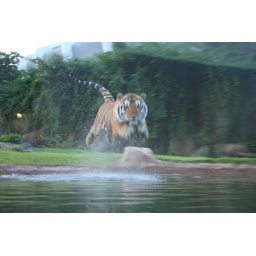
Mike jumping in the water (Once again it was getting late and dark so I couldn't freeze him in mid-air)